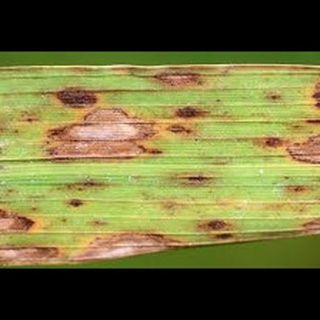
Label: wheat_tan_spot